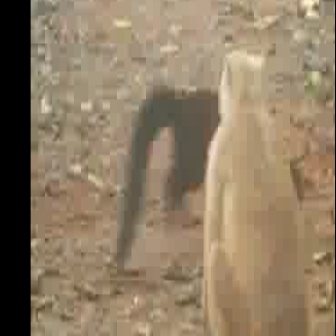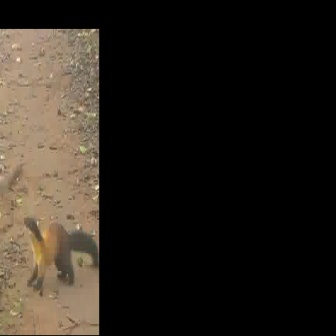
  Please identify the target specified by the bounding box [111,84,304,277] in the first image and locate it in the second image. Return the coordinates in [x_min,y_min,x_max,y_max] format.
Answer: [23,217,98,292]